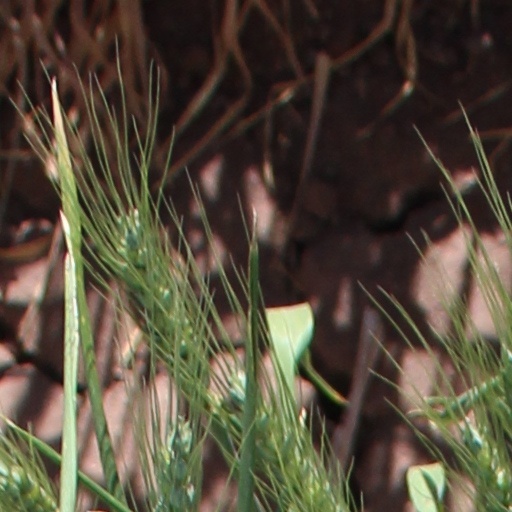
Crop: wheat